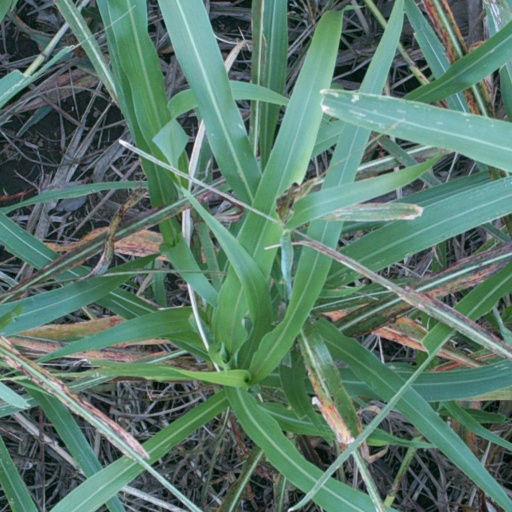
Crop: sorghum